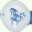
Label: plate